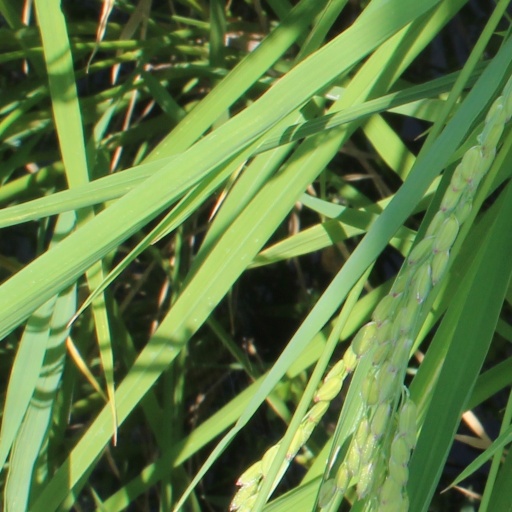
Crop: rice